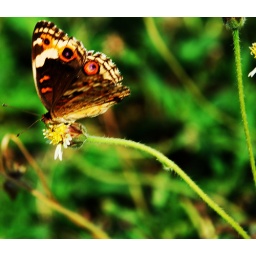
Chasing this butterfly around the road for about 10minutes. Yeeswen and Kaishi were like laughing at me; crazy person.